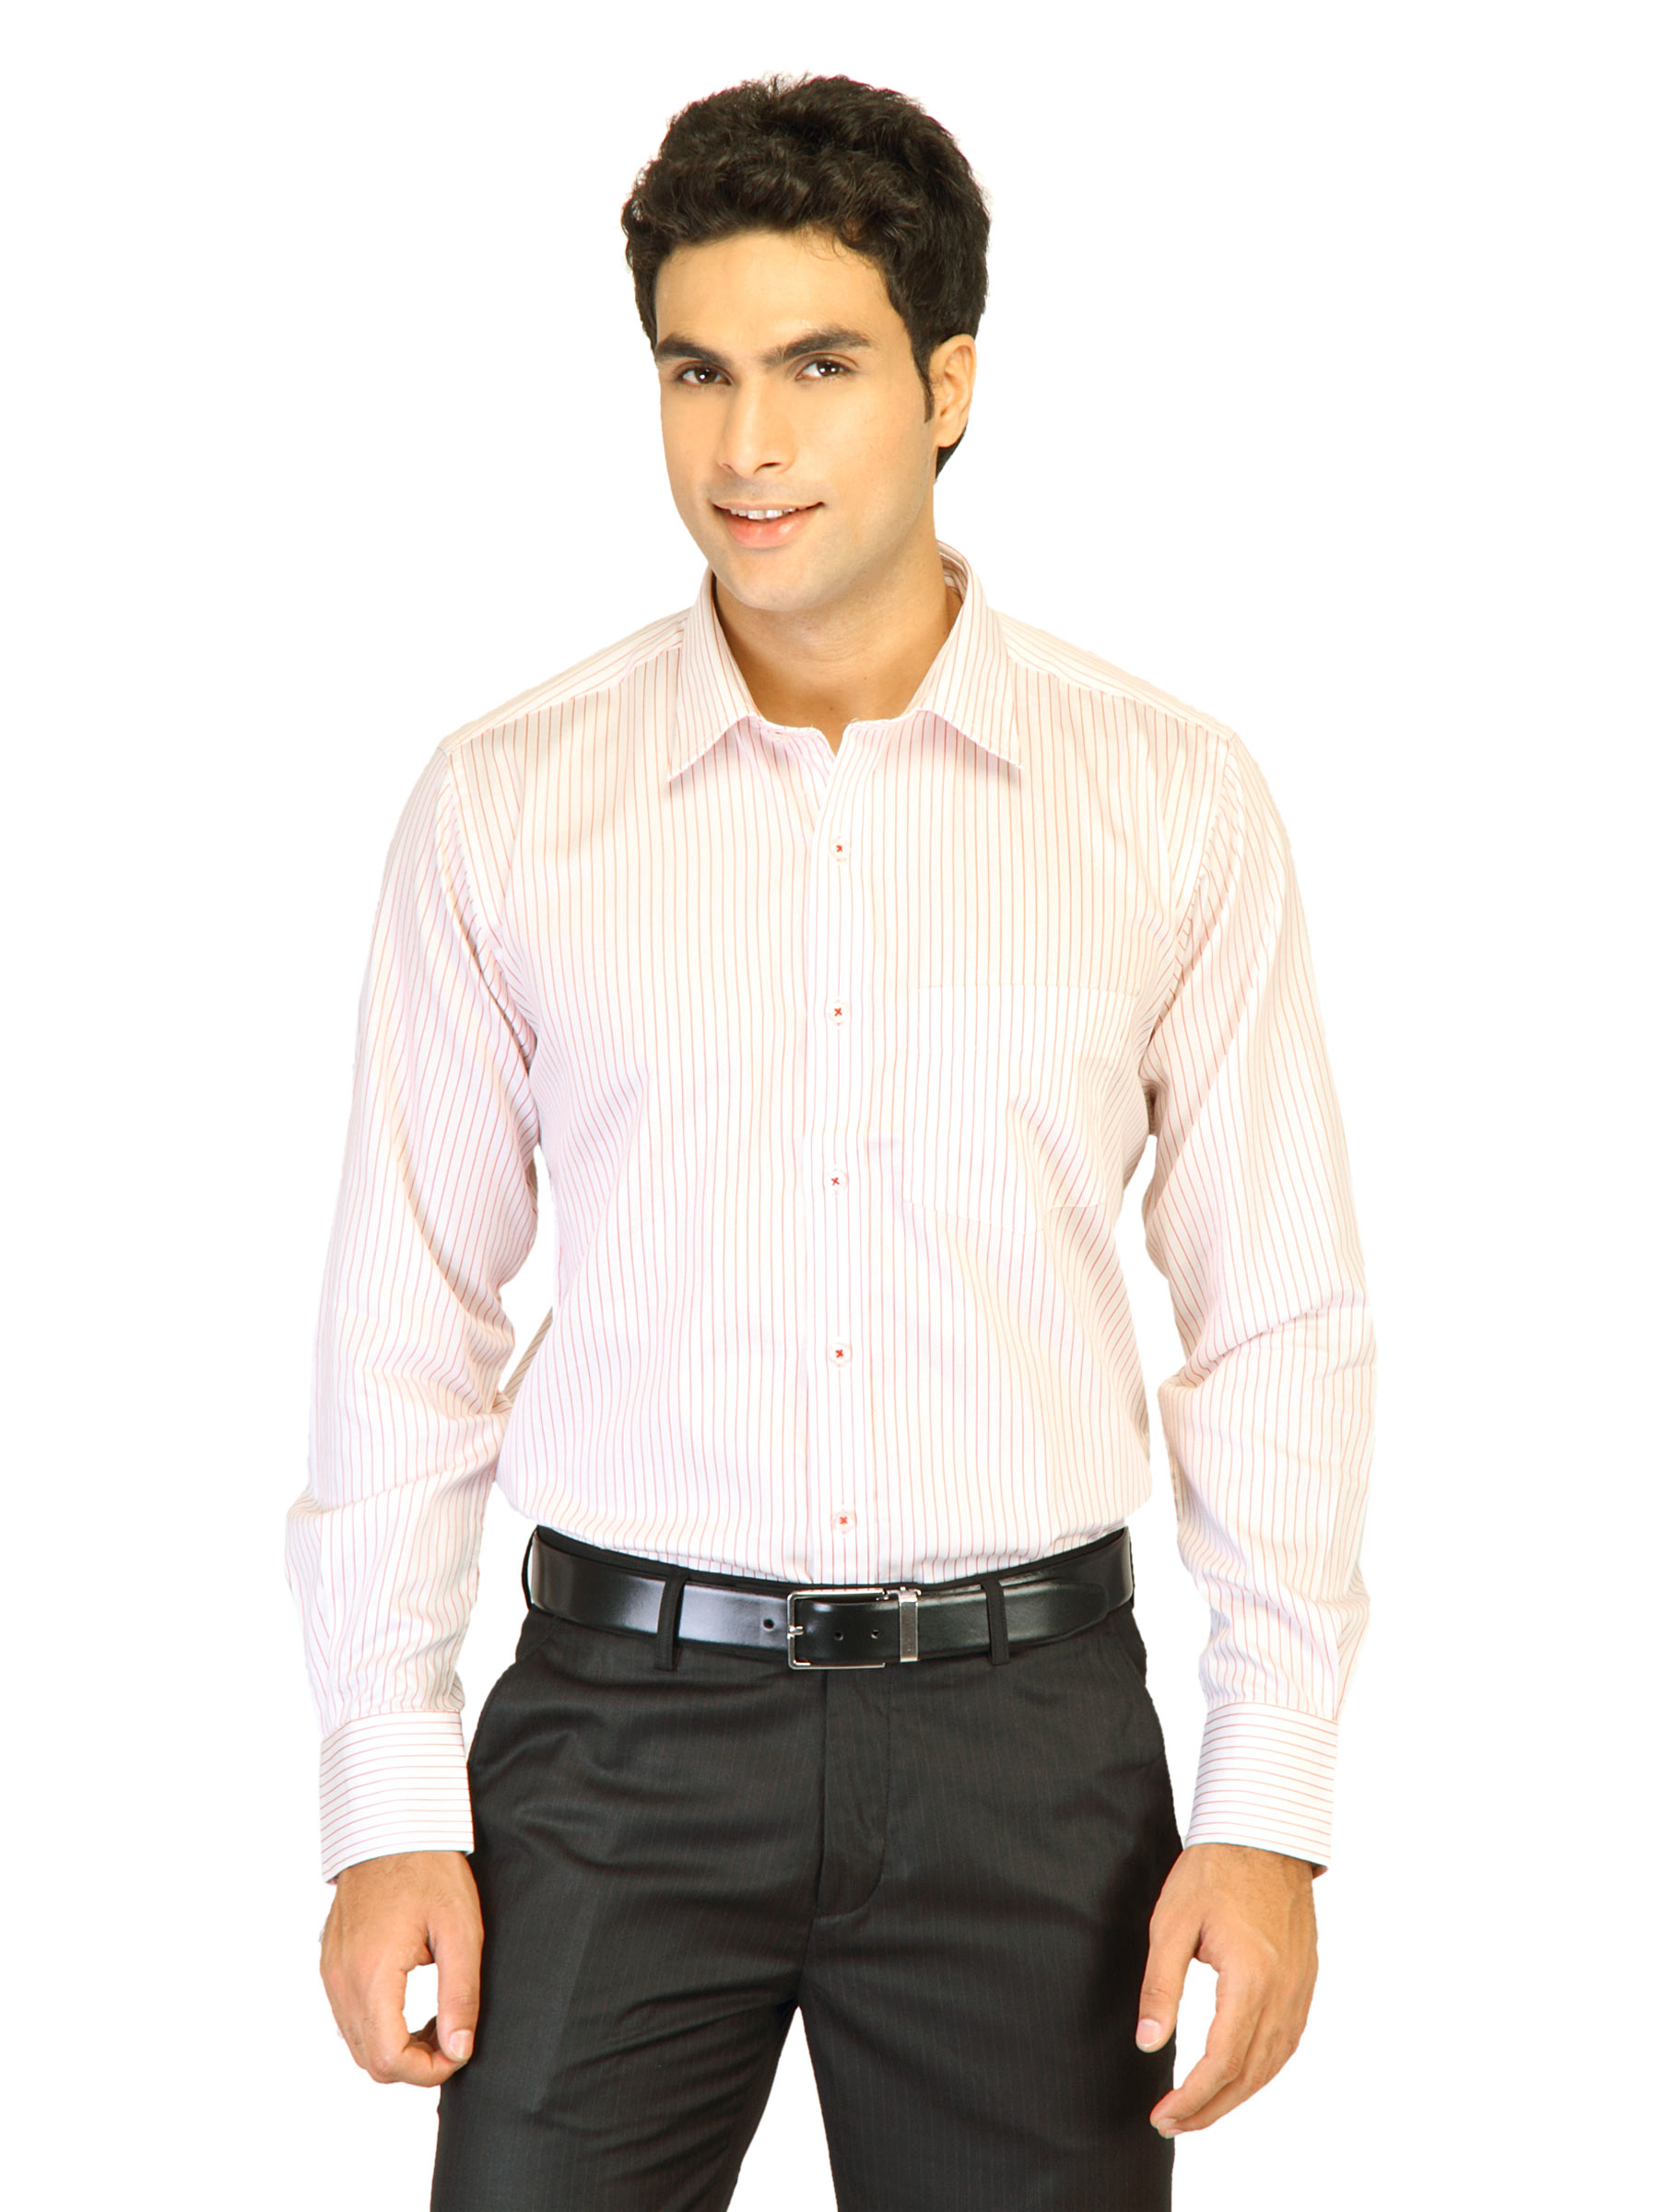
Genesis Men Red Stripe Shirt
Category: Apparel / Topwear / Shirts
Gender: Men
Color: White
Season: Fall 2011
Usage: Formal